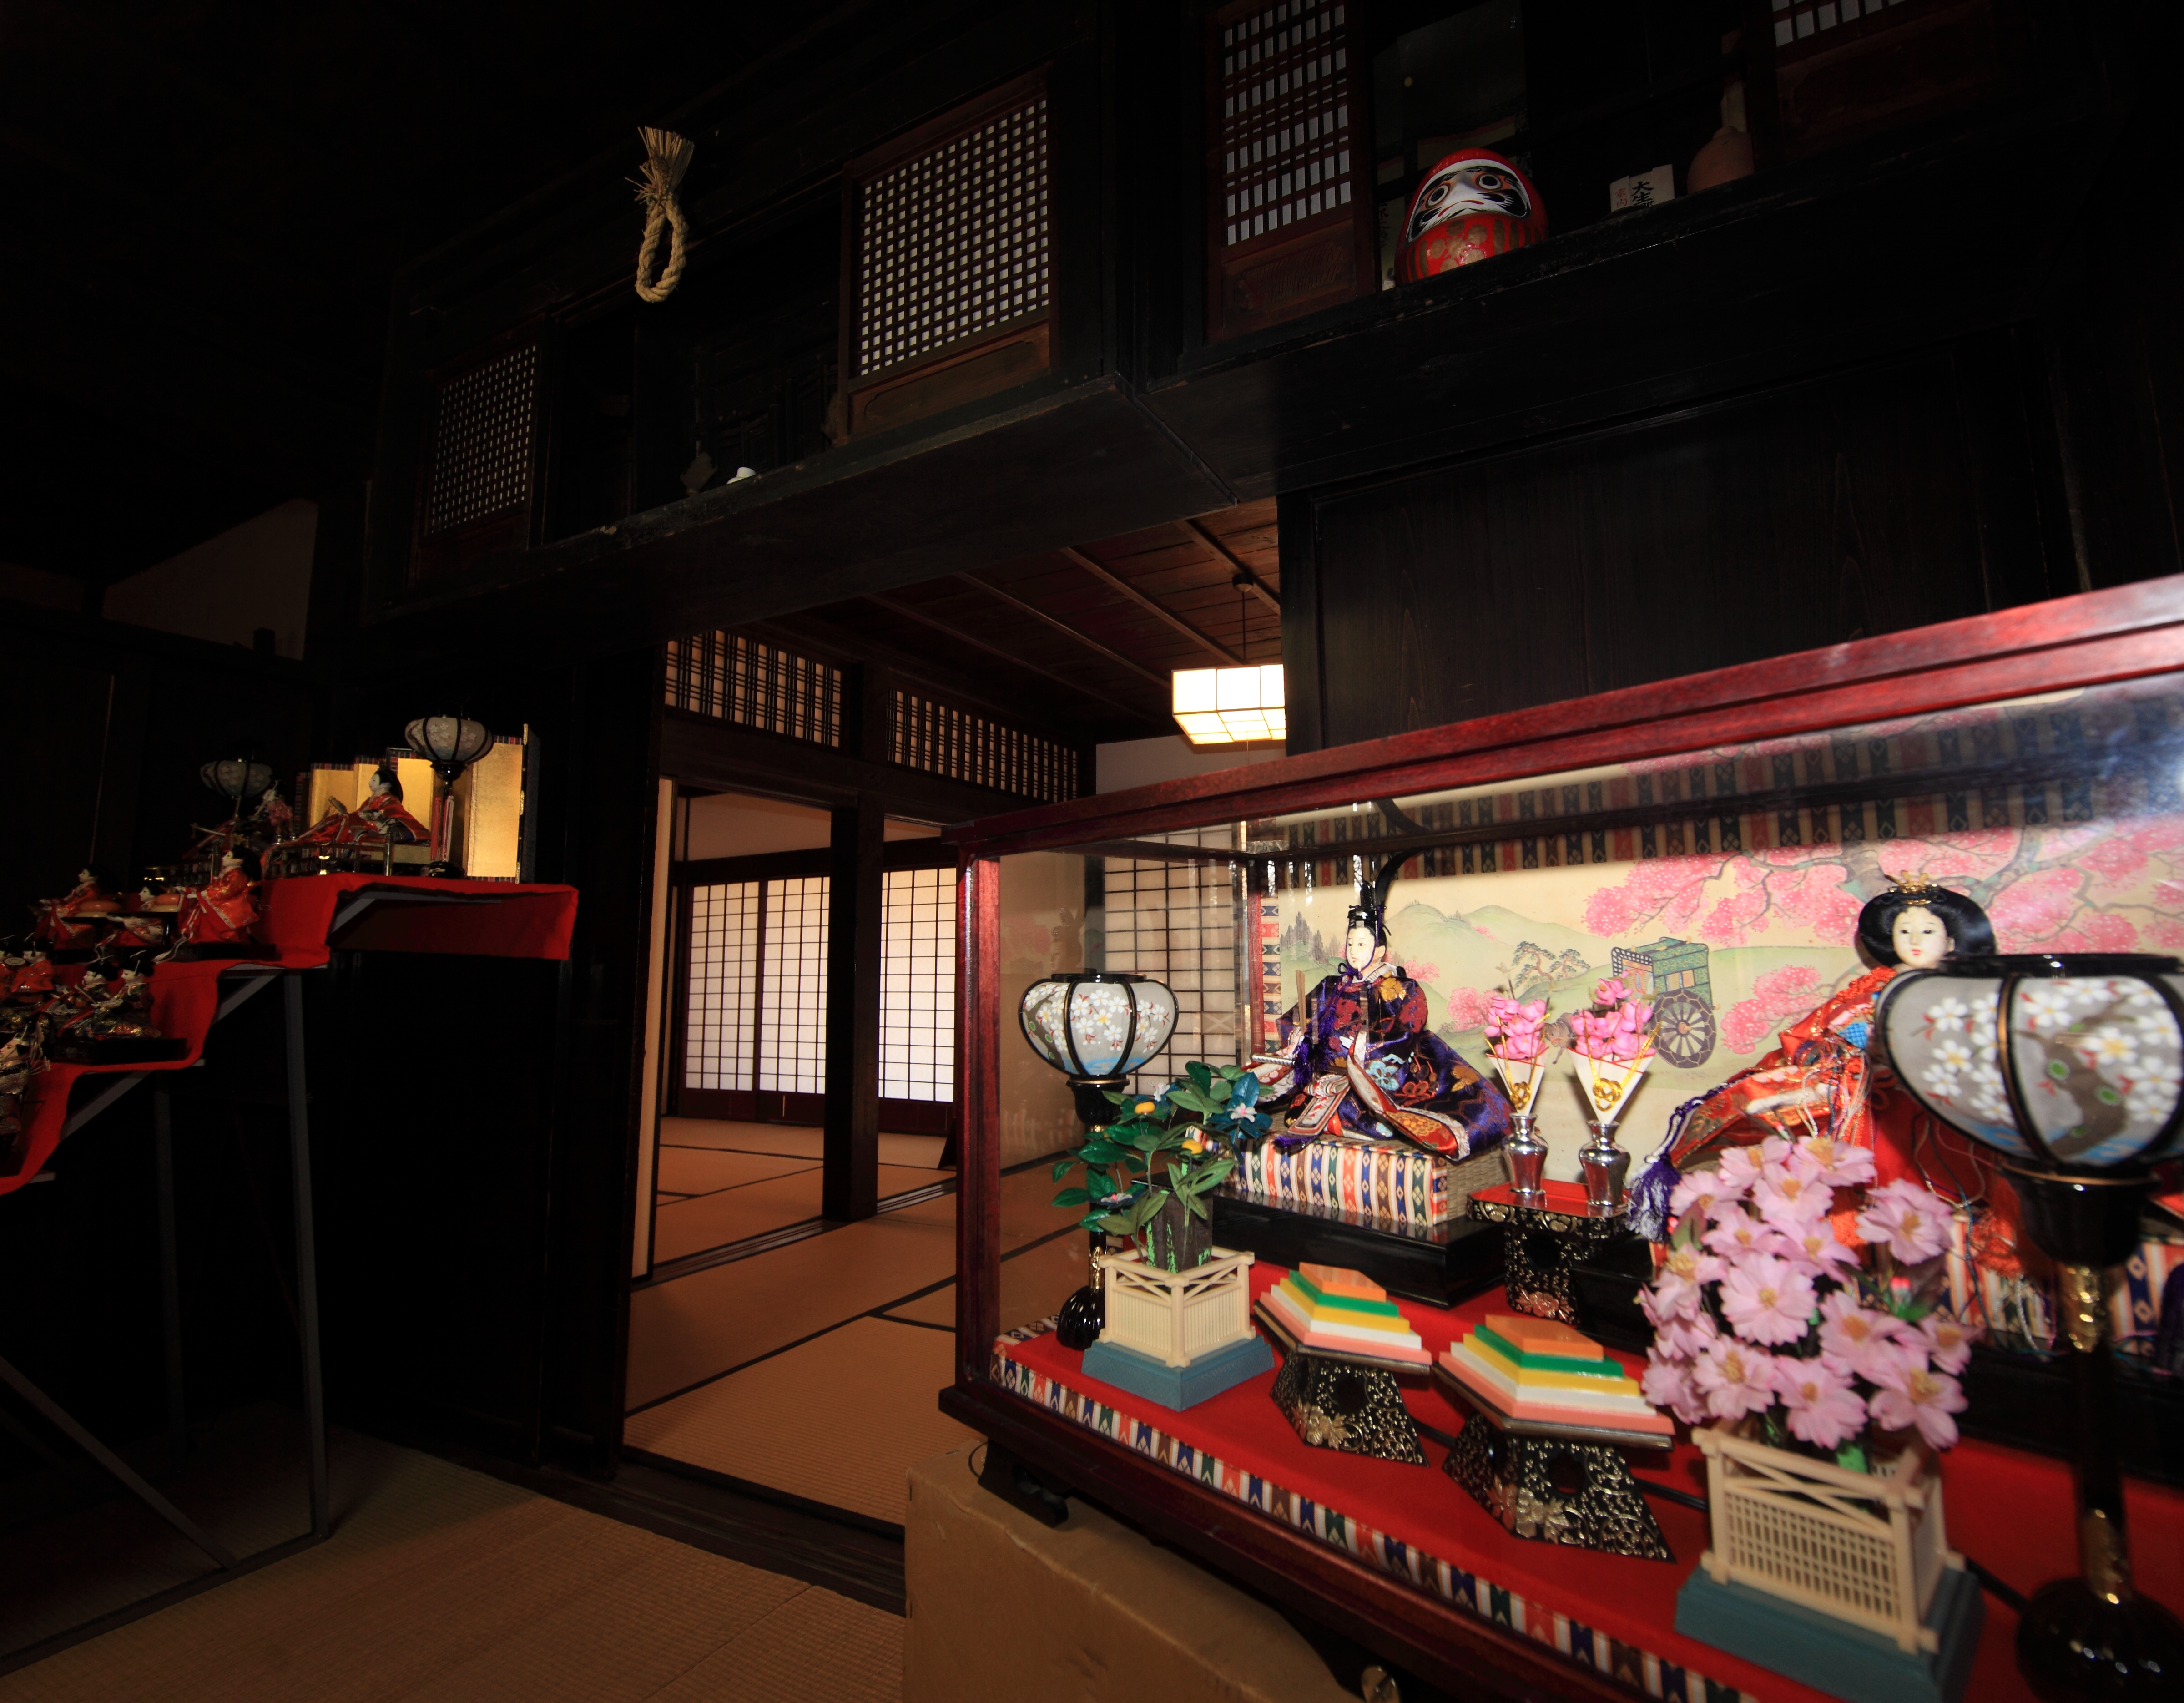
architecture, night, restaurant, bar, high, ancient, residence, japanese, dolls, 5d, style, hires, markii, hi, res, resolution, ibaraki, canonef14mmf28liiusm, joso, sakano